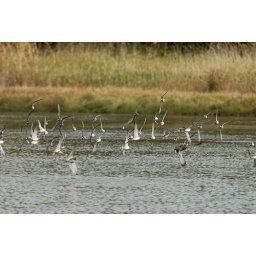
This flock of birds react to a hawk flying low over head.